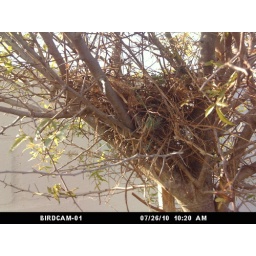
a pair of Cape Sparrows is building a nest in a small tree in my garden...